Seremban–Port Dickson Highway

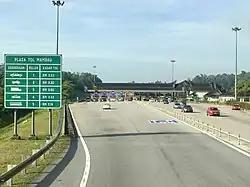
Mambau Toll Plaza, at the eastern end of the SPDH

The Seremban–Port Dickson Highway (SPDH) implements an opened toll system. Tolls only have to be paid when entering the expressway, except when travelling to Seremban, where tolls will be collected at the Mambau Toll Plaza.